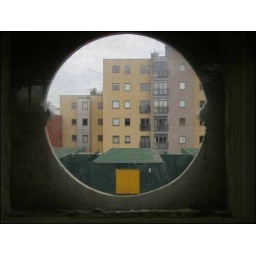
round glass window overseeing storage containers on a building site, with residential newbuilts in the background